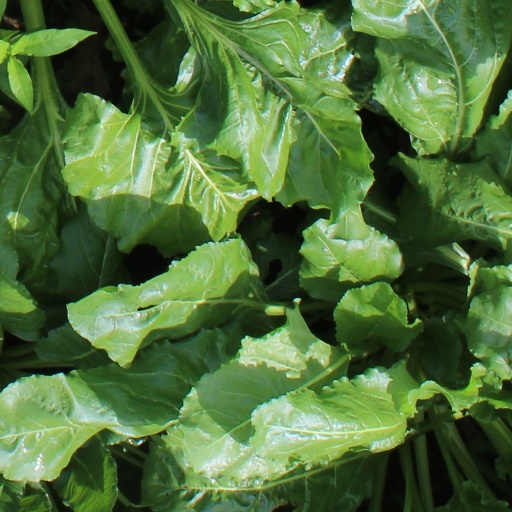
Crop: sugar beet